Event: Nepal Earthquake
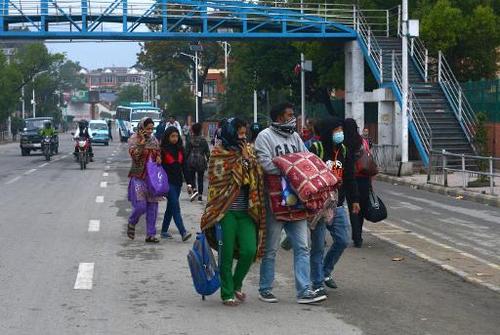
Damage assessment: no_damage